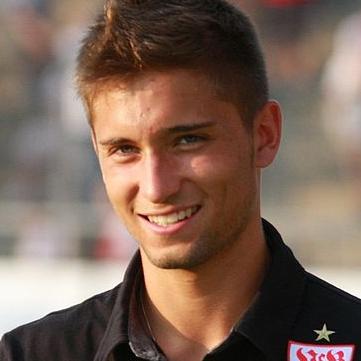
Age: 20